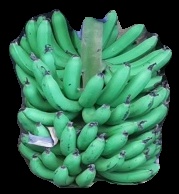
Variety: pachbale
Grade: grade1